Chandelier cell

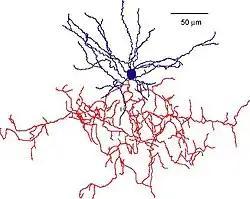
Reconstruction of a mouse chandelier cell. Soma and dendrites are labeled in blue, axon arbor in red. (Woodruff & Yuste, 2008, PLoS Biology)

Chandelier cells or chandelier neurons are a subset of GABAergic cortical interneurons. They are described as parvalbumin-containing and fast-spiking to distinguish them from other subtypes of GABAergic neurons, although some studies have suggested that only a subset of chandelier cells test positive for parvalbumin by immunostaining. The name comes from the specific shape of their axon arbors, with the terminals forming distinct arrays called ""cartridges"". The cartridges are immunoreactive to an isoform of the GABA membrane transporter, GAT-1, and this serves as their identifying feature. GAT-1 is involved in the process of GABA reuptake into nerve terminals, thus helping to terminate its synaptic activity. Chandelier neurons synapse exclusively to the axonal initial segment of pyramidal neurons, near the site where action potential is generated. It is believed that they provide inhibitory input to the pyramidal neurons, but there is data showing that in some circumstances the GABA from chandelier neurons could be excitatory.